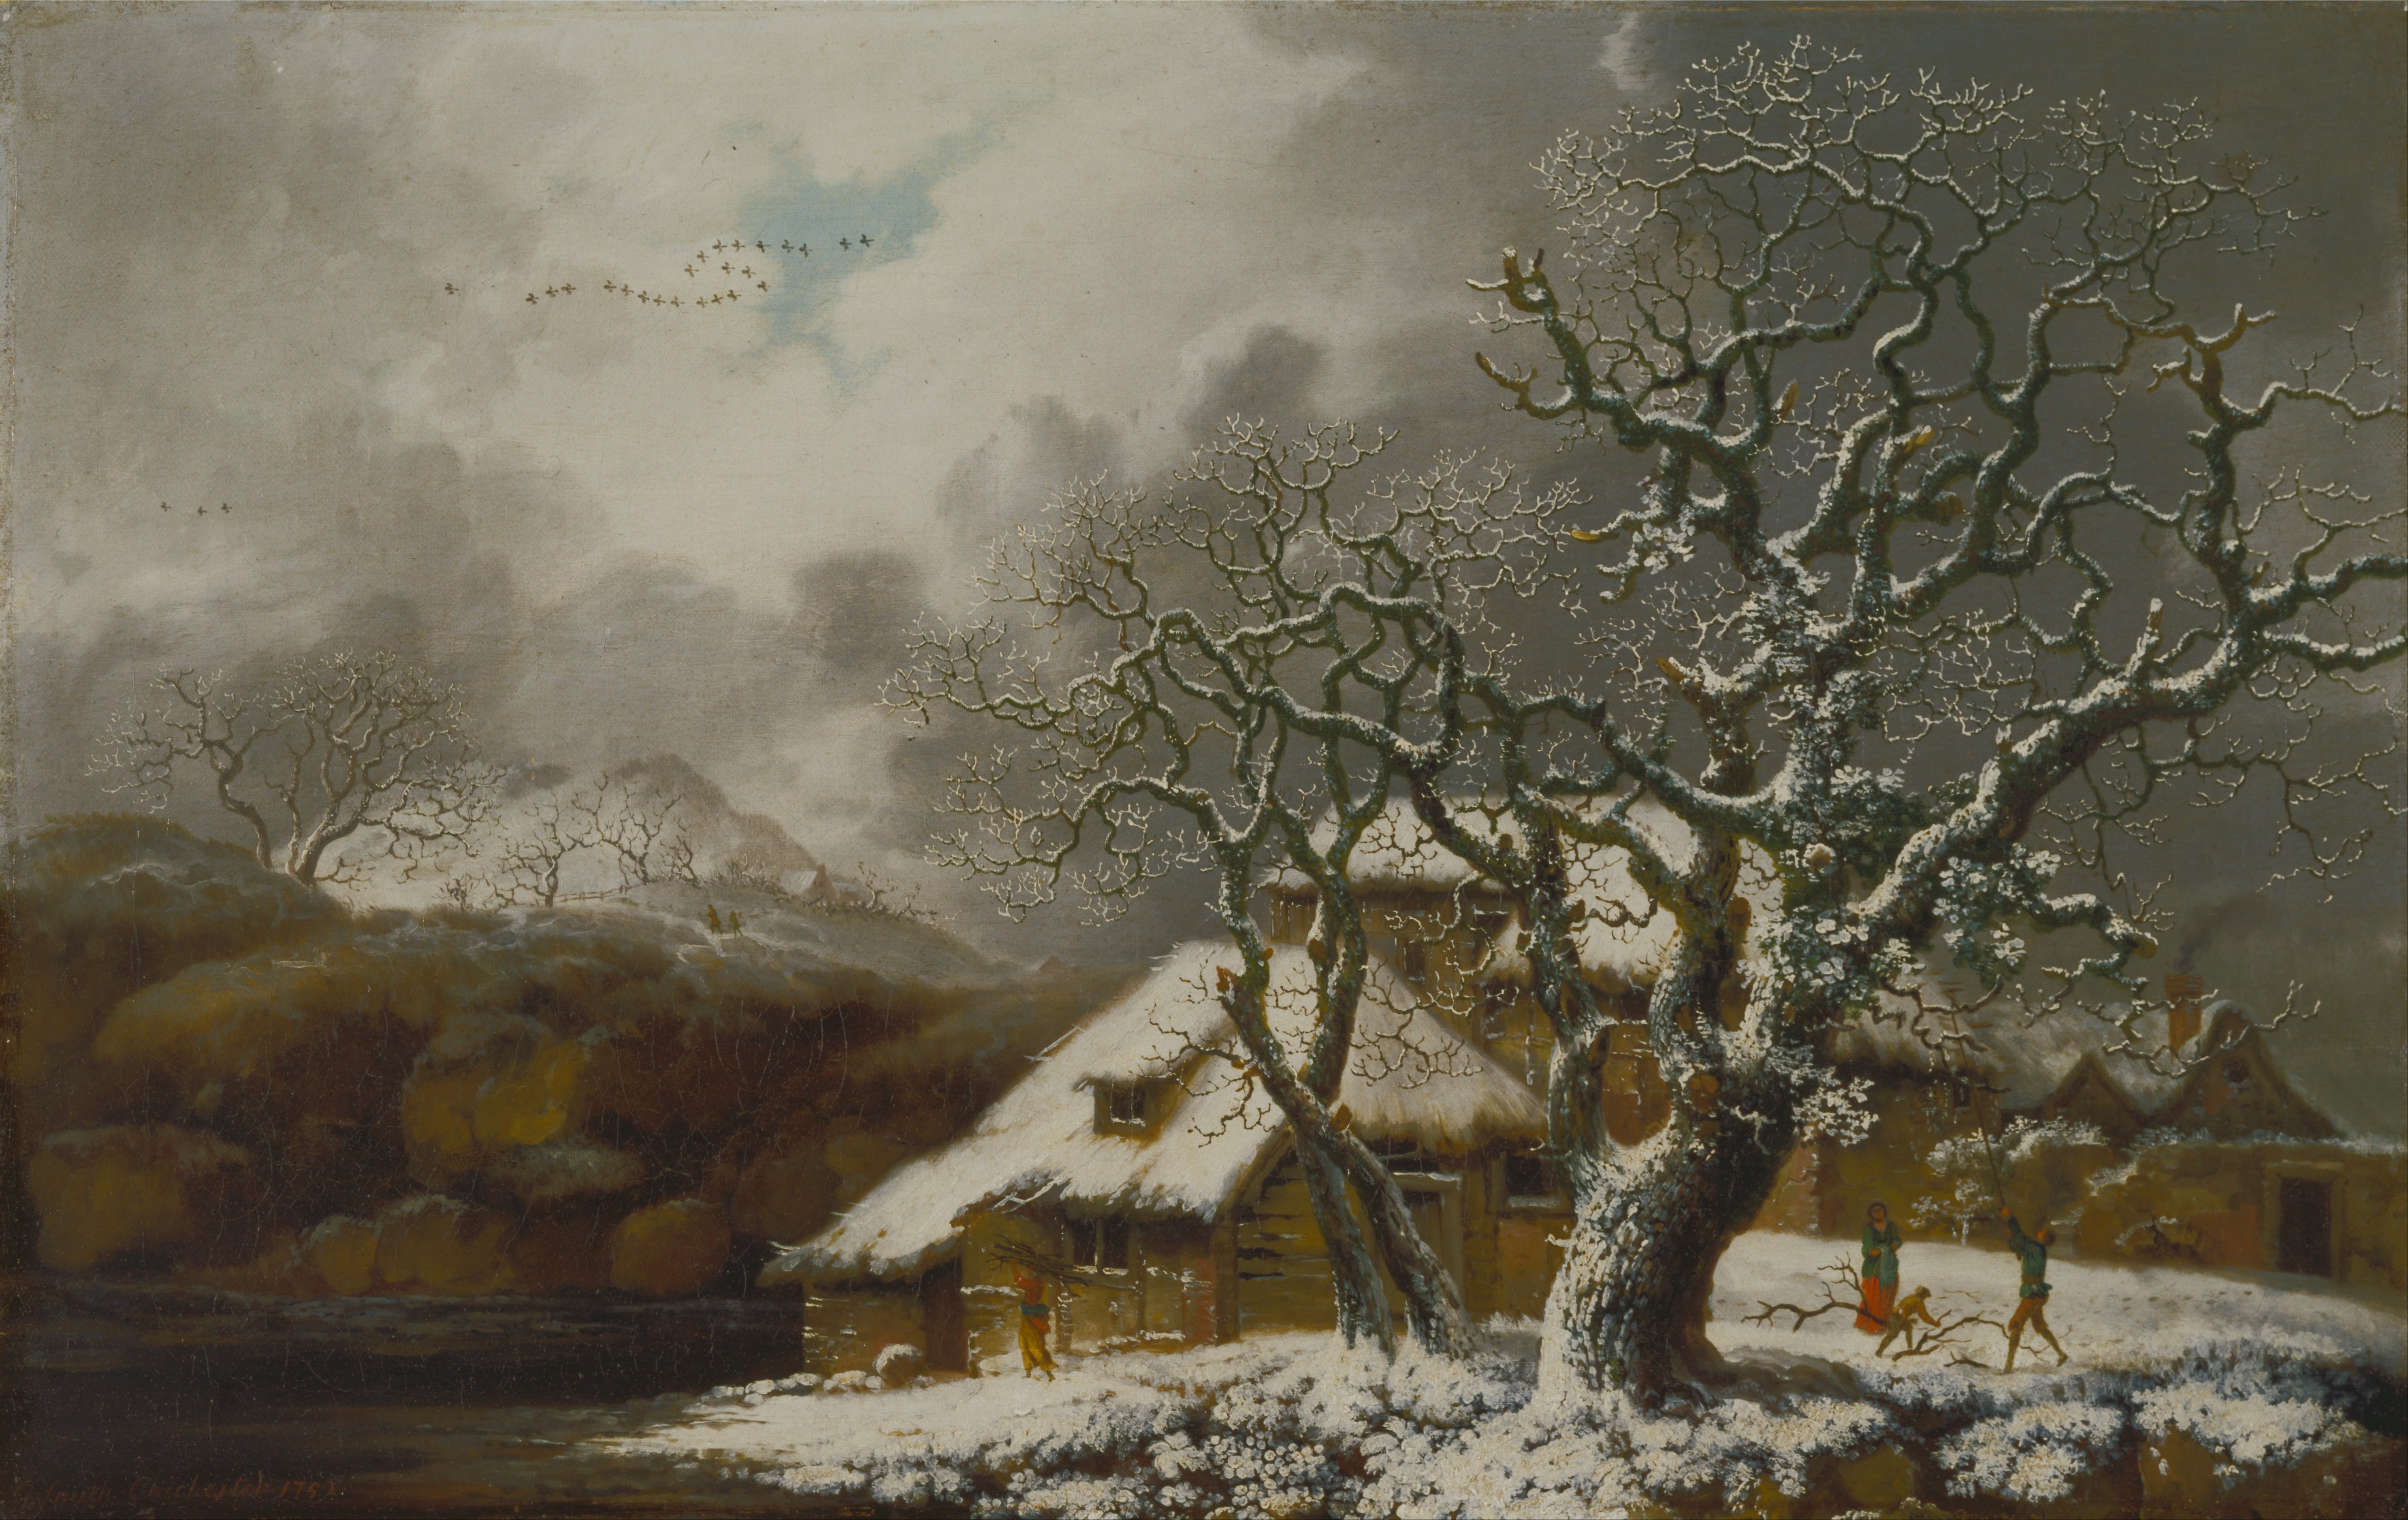
landscape, tree, water, nature, branch, snow, winter, sky, flower, frost, village, stream, ice, weather, painting, trees, outside, art, clouds, children, homes, houses, oil on canvas, atmospheric phenomenon, woody plant, george smith